Hampshire

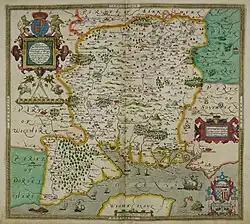
Hand-drawn map of Hampshire by Christopher Saxton from 1577

Portus Adurni was a Roman fort situated at the north end of Portsmouth Harbour. It was part of the Saxon Shore, and is the best-preserved Roman fort north of the Alps. Around an eighth of the fort has been excavated. A Norman keep was added in the Middle Ages, now known as Portchester Castle. The Romans withdrew from Britain in 410.